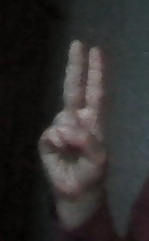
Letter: taa